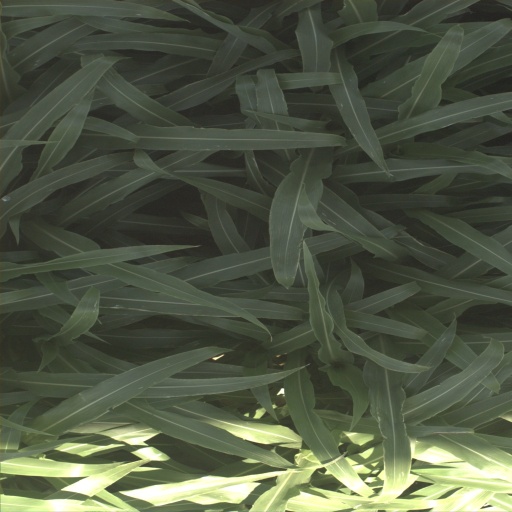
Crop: sorghum